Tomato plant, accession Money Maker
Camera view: tilt-top (135 deg); turntable rotation: 90 degrees
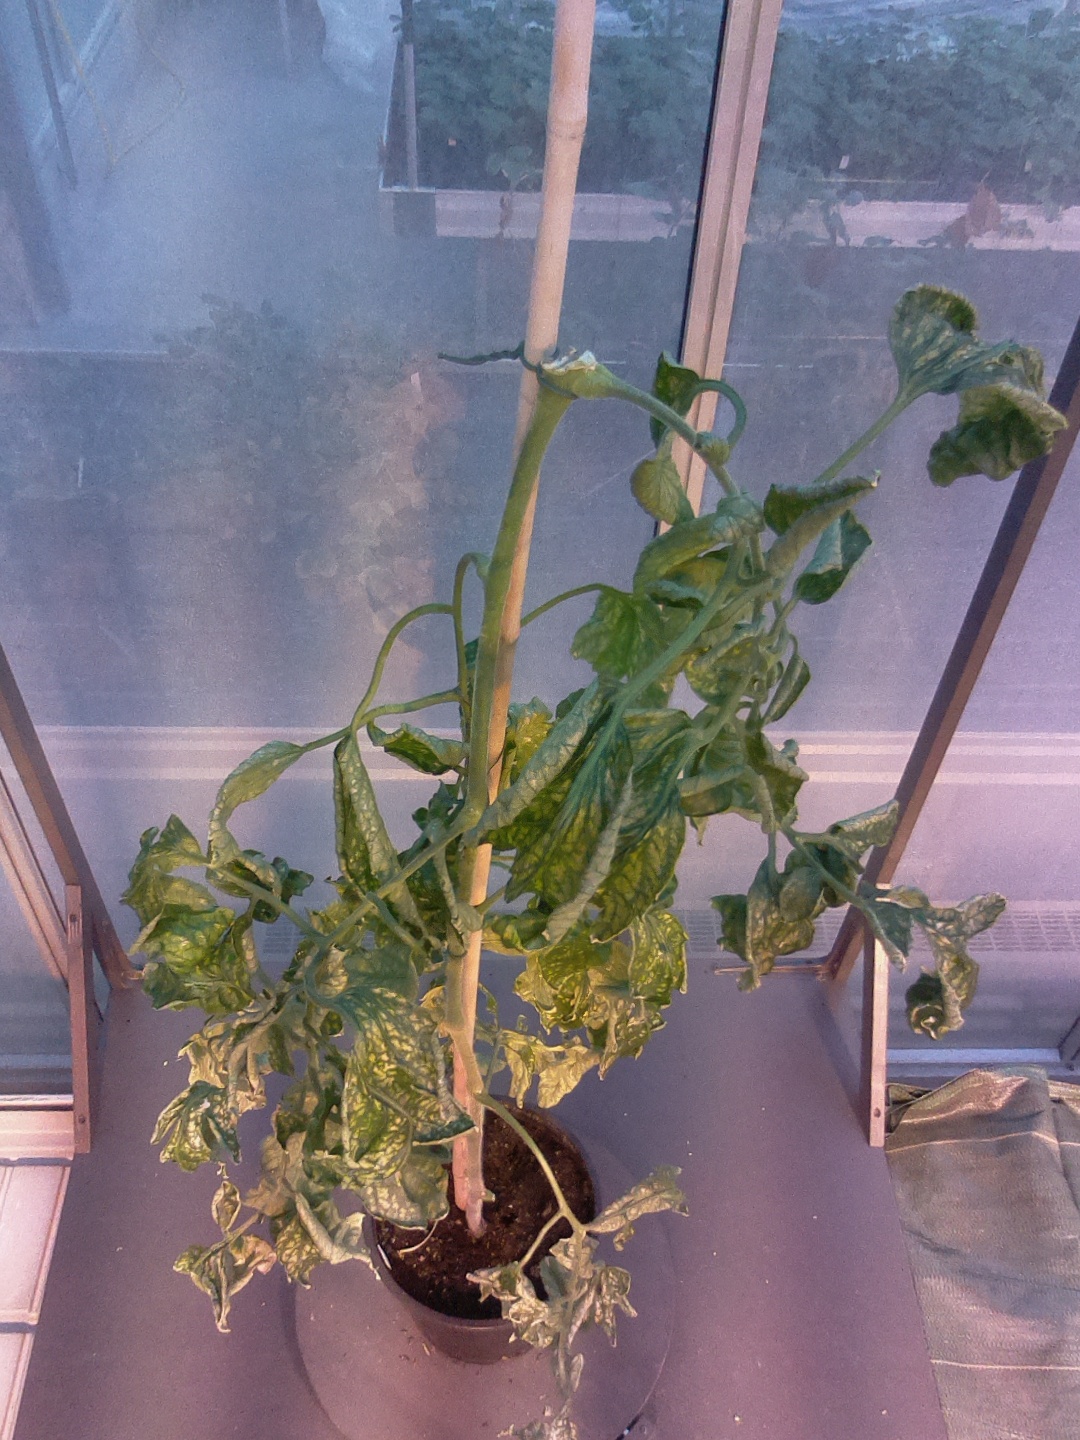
BBCH growth stage 52: 2 inflorescences visible